Kenton, Portland, Oregon

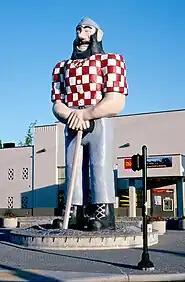
The statue of Paul Bunyan, a Kenton landmark

Kenton's northern border is formed by North Portland Harbor, the channel of the Columbia River that separates the area from Hayden Island. Kenton's eastern boundary is Interstate 5 and the neighborhood's southern edge is defined by North Lombard Street. The western border (traveling from north to south, respectively) follows North Portland Road, North Columbia Boulevard, and North Chautauqua Boulevard. The Columbia Slough passes through Kenton.